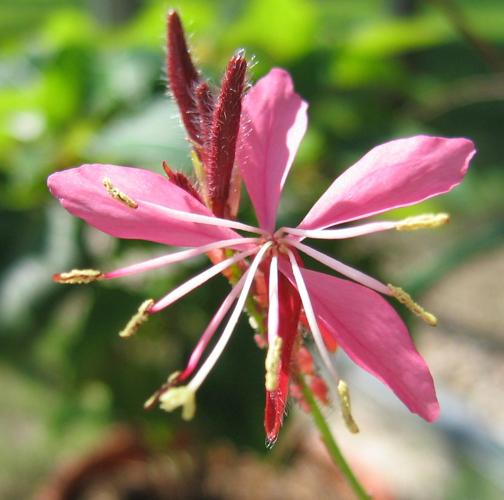
Label: gaura